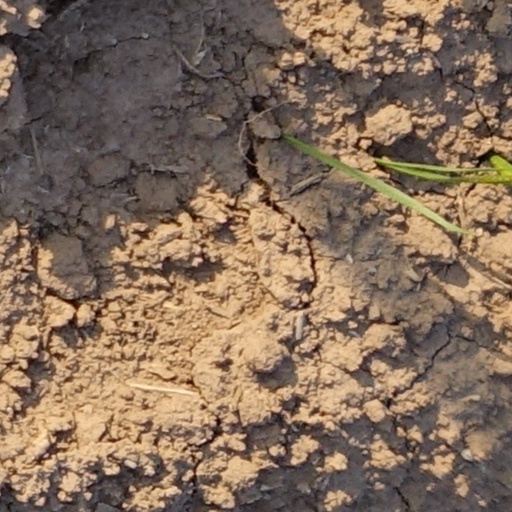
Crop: wheat